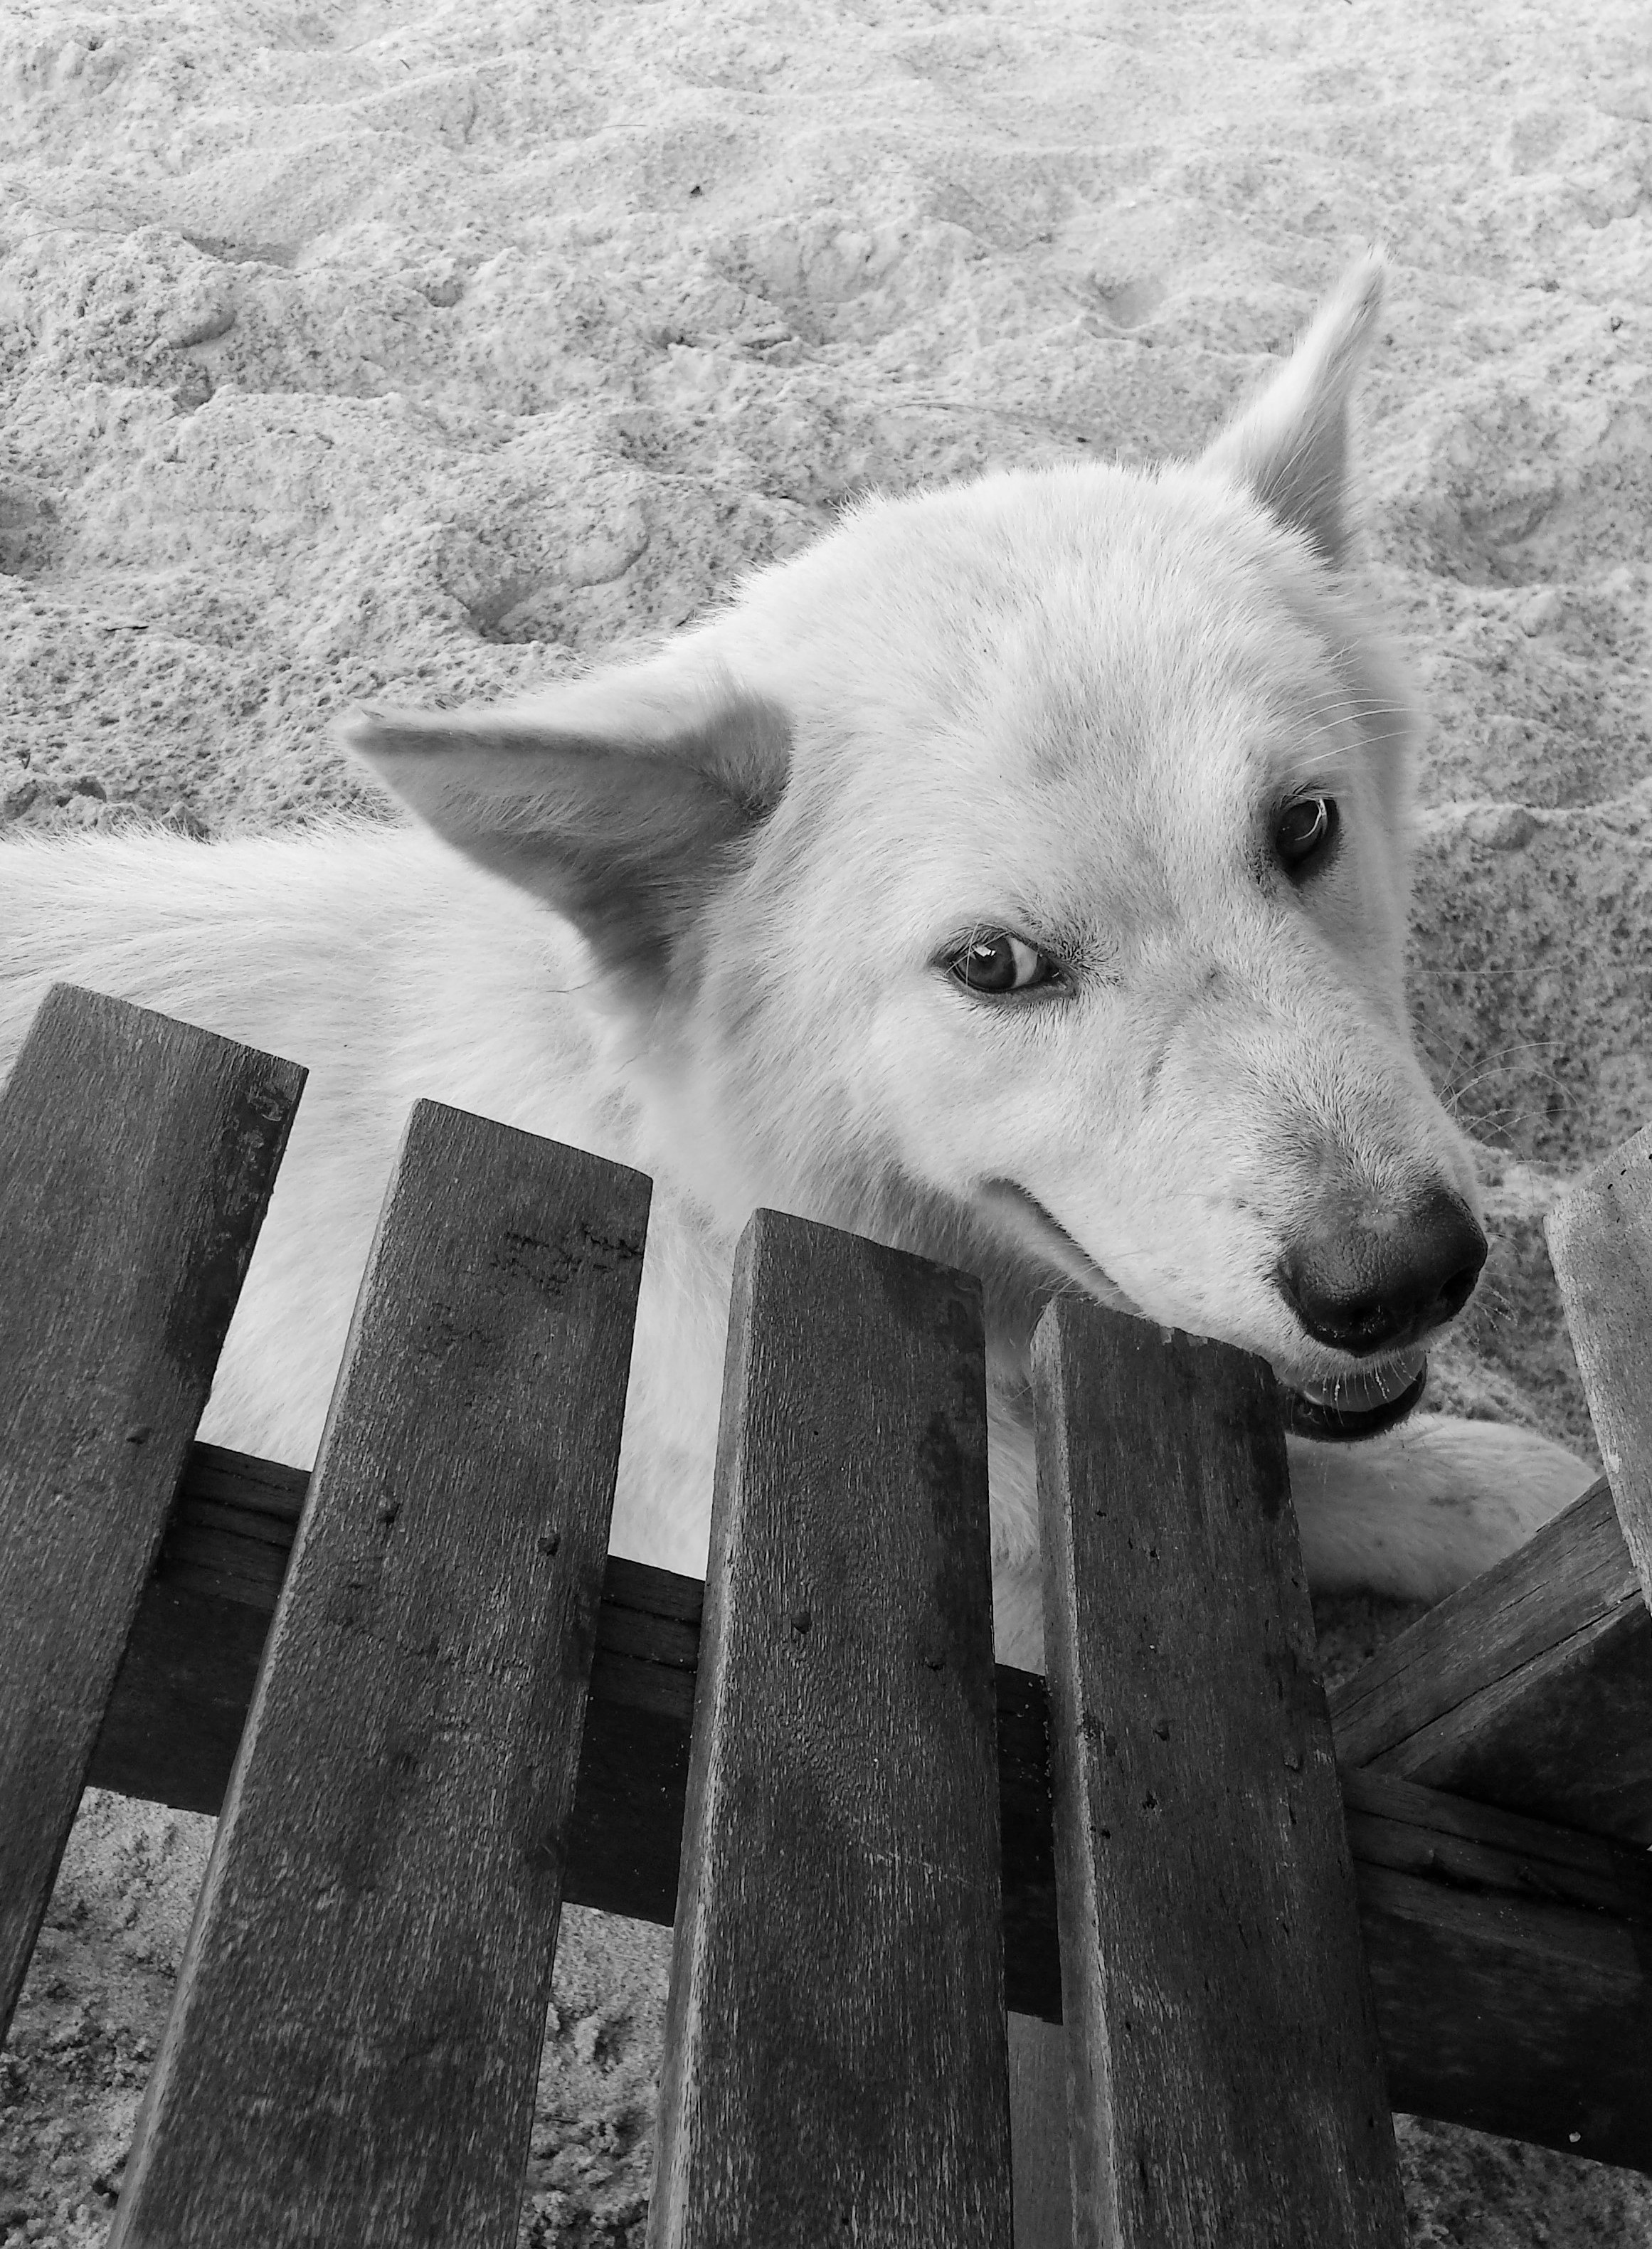
beach, nature, sand, snow, winter, black and white, white, dog, animal, summer, vacation, relax, mammal, black, monochrome, happy, vertebrate, monochrome photography, street dog, dog like mammal